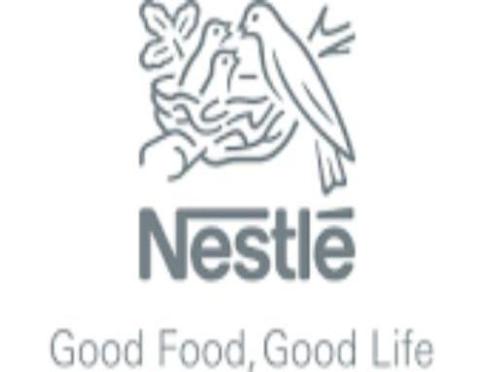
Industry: Food